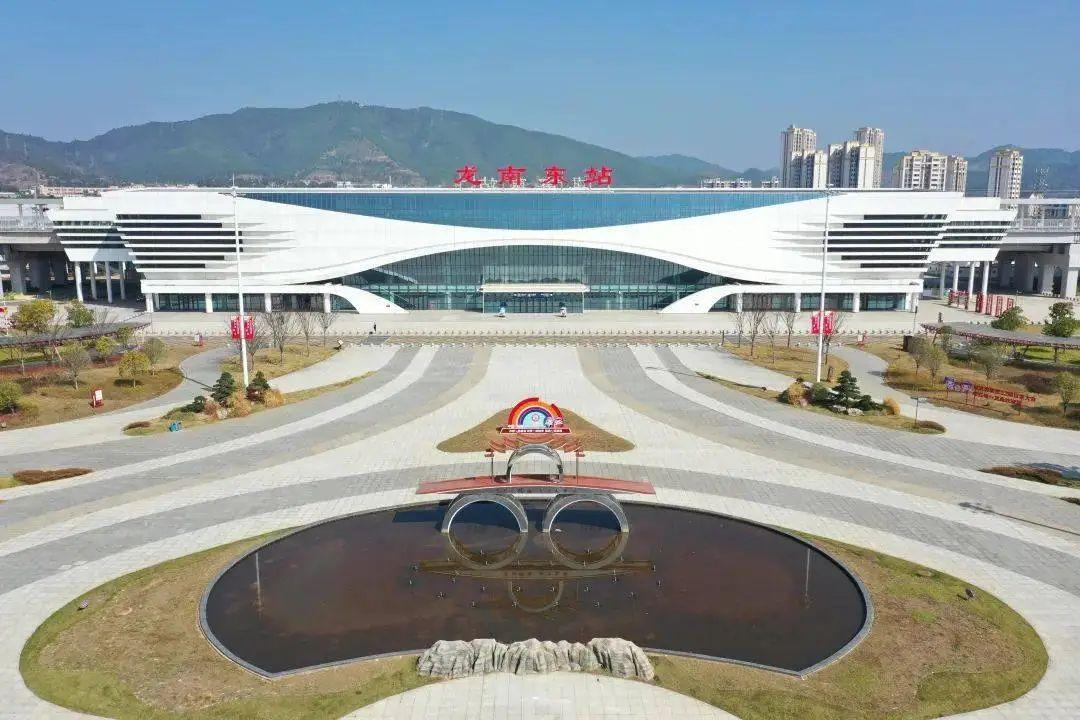
地标名称：龙南东站